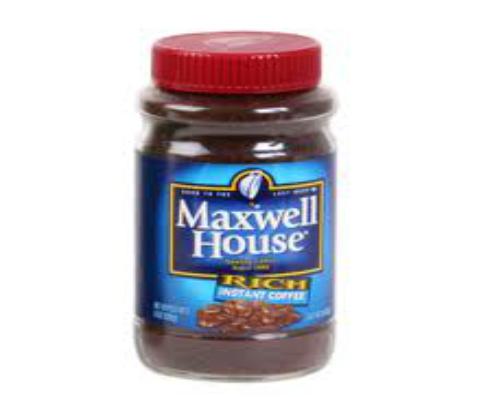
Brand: Maxwell House
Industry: Food